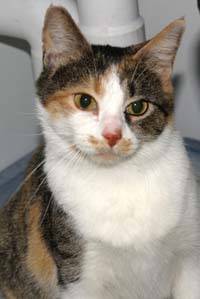
Label: cat